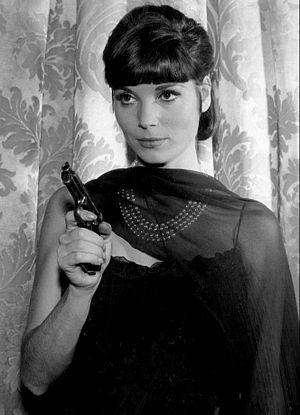
Elsa Martinelli, pseudonyme d'Elsa Tia, est une actrice italienne, née le 30 janvier 1935 à Grosseto et morte le 8 juillet 2017 à Rome.